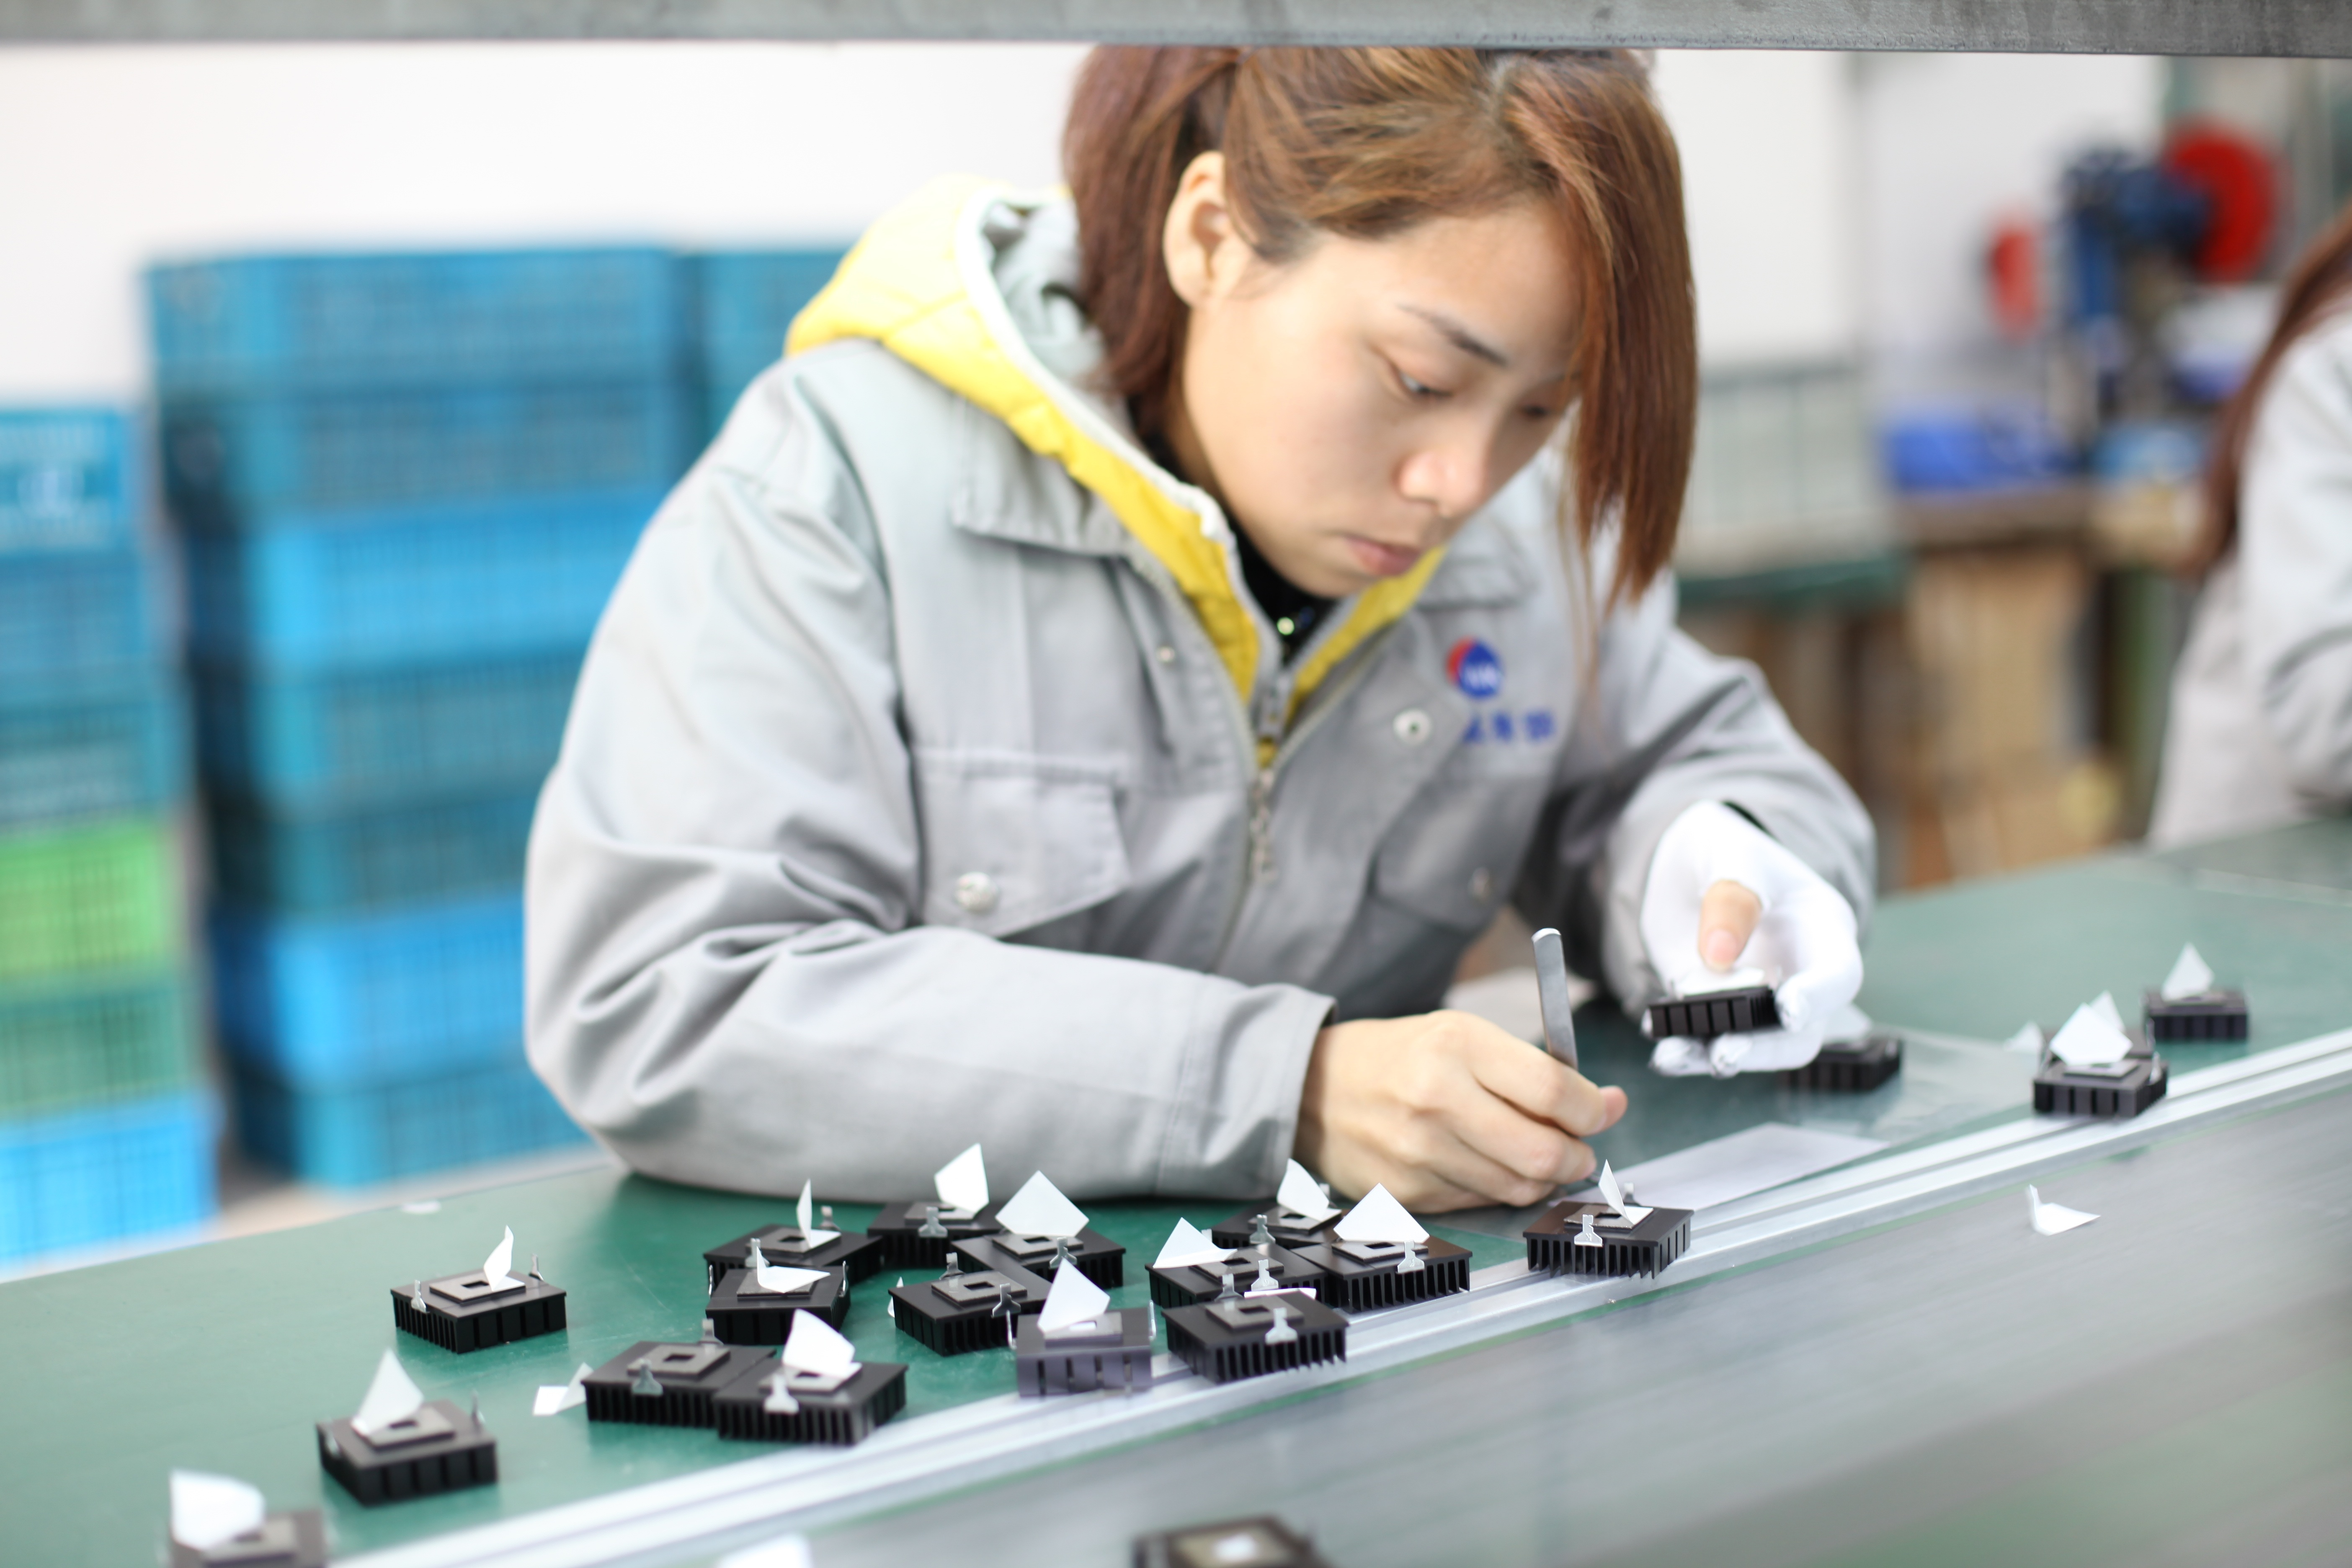
play, workshop, biology, games, operator, the assembly line